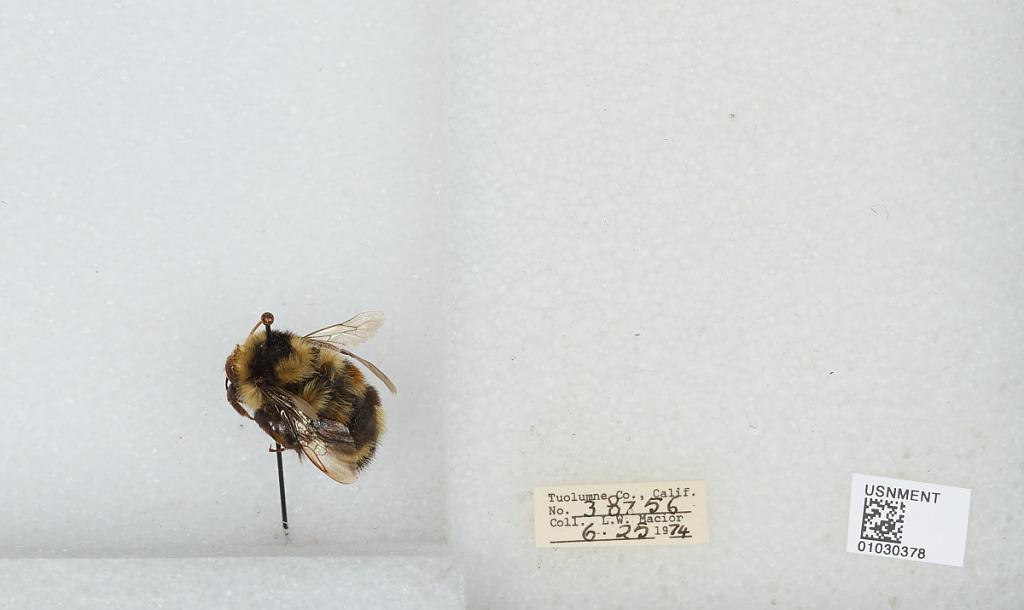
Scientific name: Bombus (Cullumanobombus) rufocinctus Cresson
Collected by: L. Macior
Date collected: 1974-6-25
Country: United States
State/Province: California
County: Tuolumne
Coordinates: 38.02, -119.93